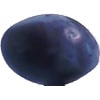
Label: Plum 3